Malvières

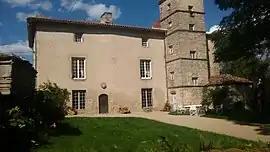
"Château de Folgoux"

Malvières is a commune in the Haute-Loire department in south-central France.